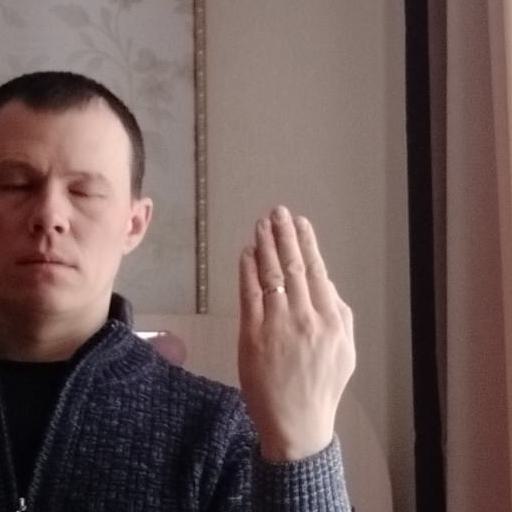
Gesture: stop_inverted